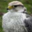
Label: bird